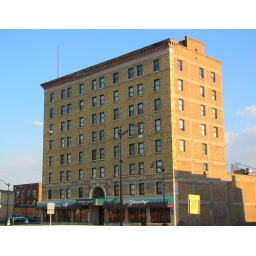
This building was built in 1925 as the Hotel Vincent. Today it is Vincent Place, an office building.